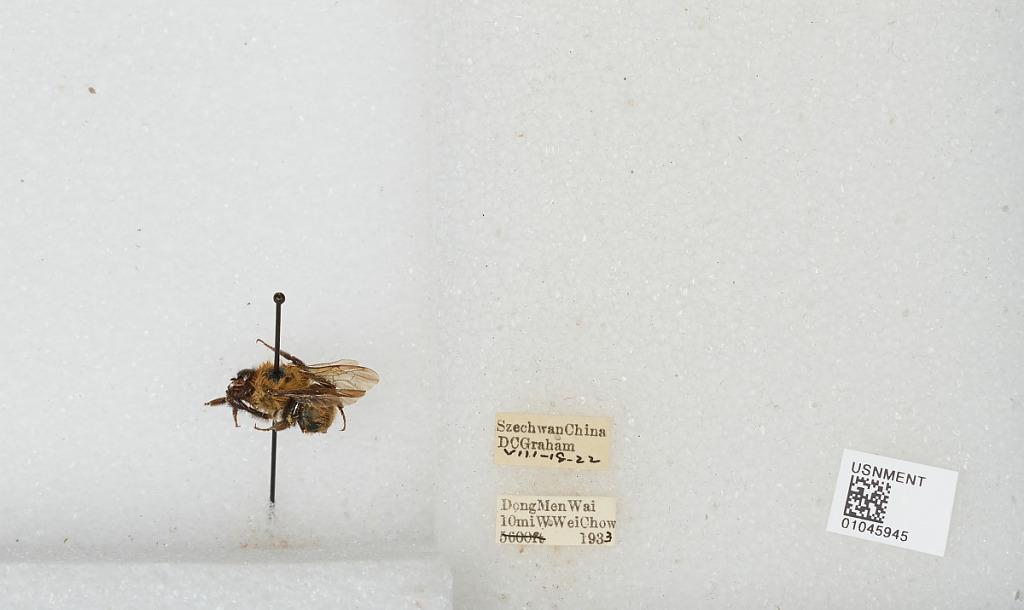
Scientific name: Bombus sp.
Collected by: D. Graham
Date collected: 1933-8-18
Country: China
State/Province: Sichuan
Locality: Dong Men Wai 10 miles West Wei Chow